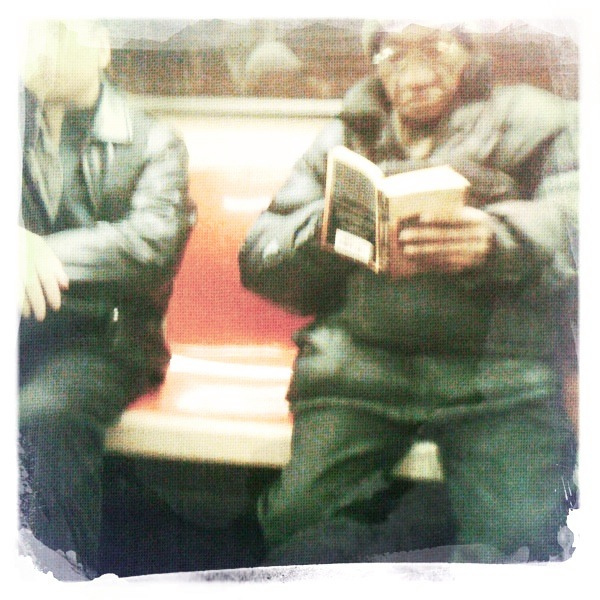
Two people sitting nest to each other on a bus.